Unao Balaji Sun Temple

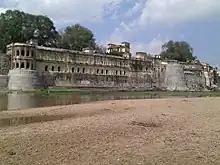

Unao Balaji Sun Temple, a famous and rare sun temple with its own unique architecture, is situated in a small town of Unao in Datia district of Madhya Pradesh. The Balaji temple was built in the pre-historic time by the king of Datia.